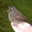
Label: bird